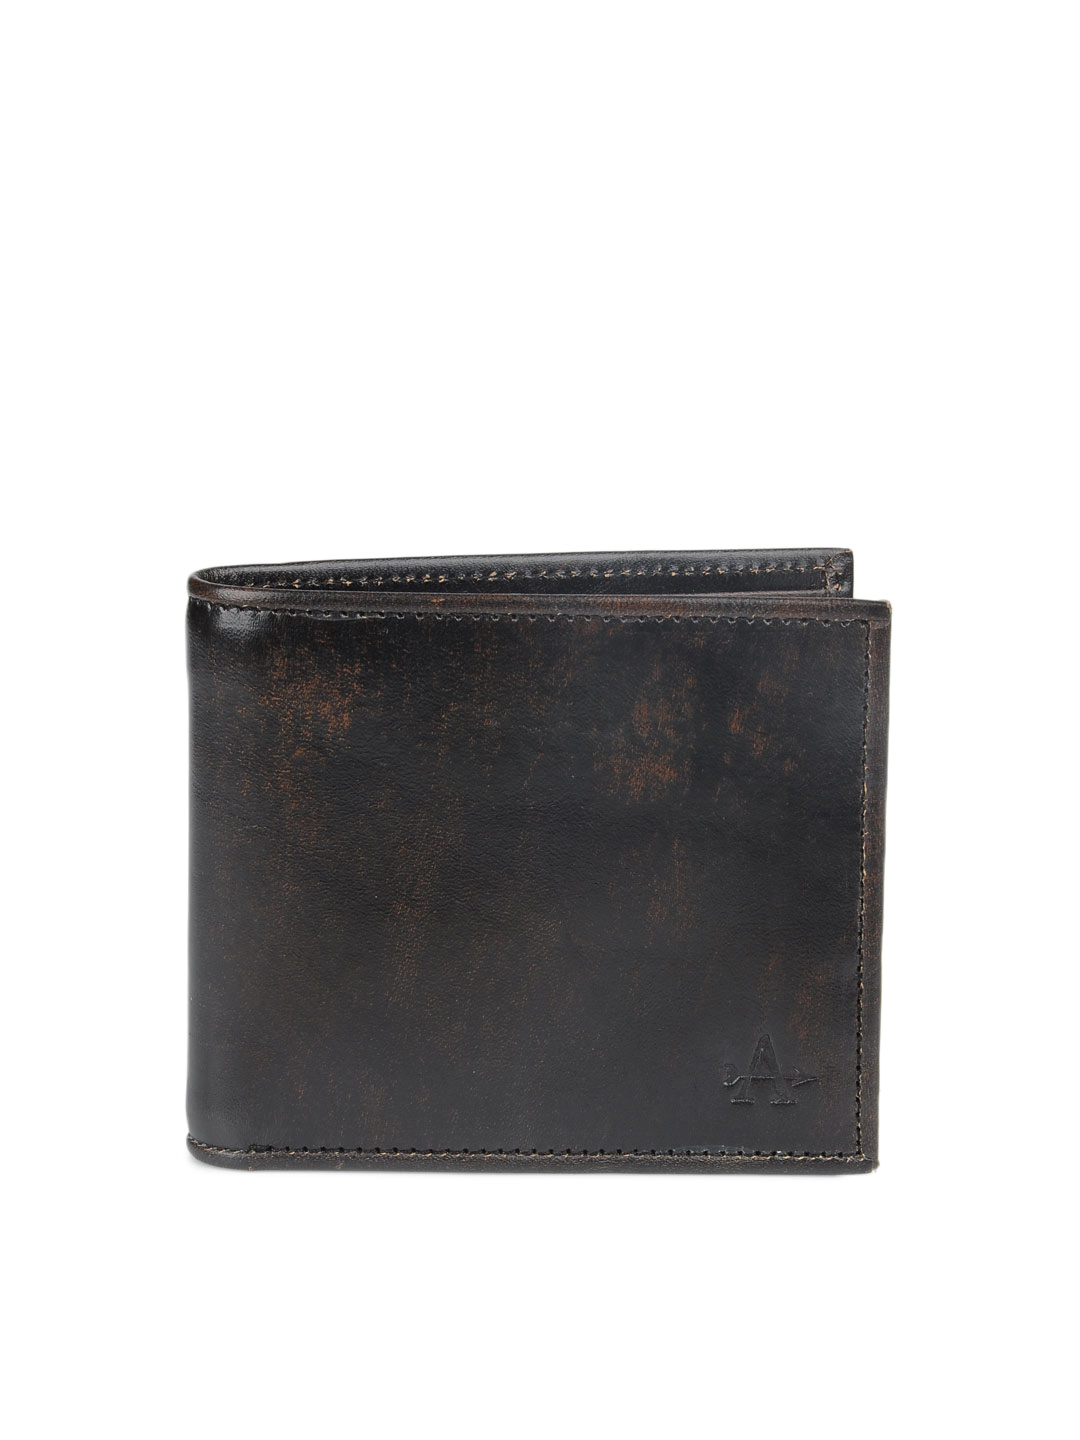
Arrow Men Two Toned Wallet
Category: Accessories / Wallets / Wallets
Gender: Men
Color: Black
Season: Summer 2012
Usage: Casual